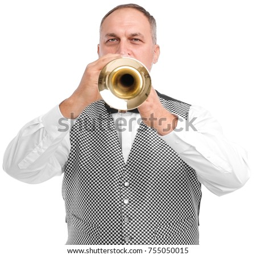
portrait of a man with a trumpet in his hands isolated on white background